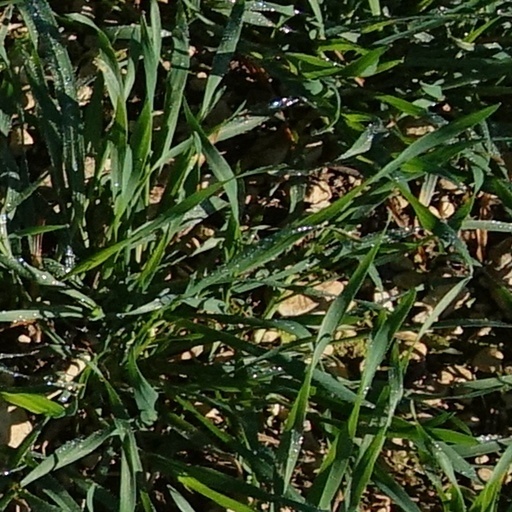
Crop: wheat